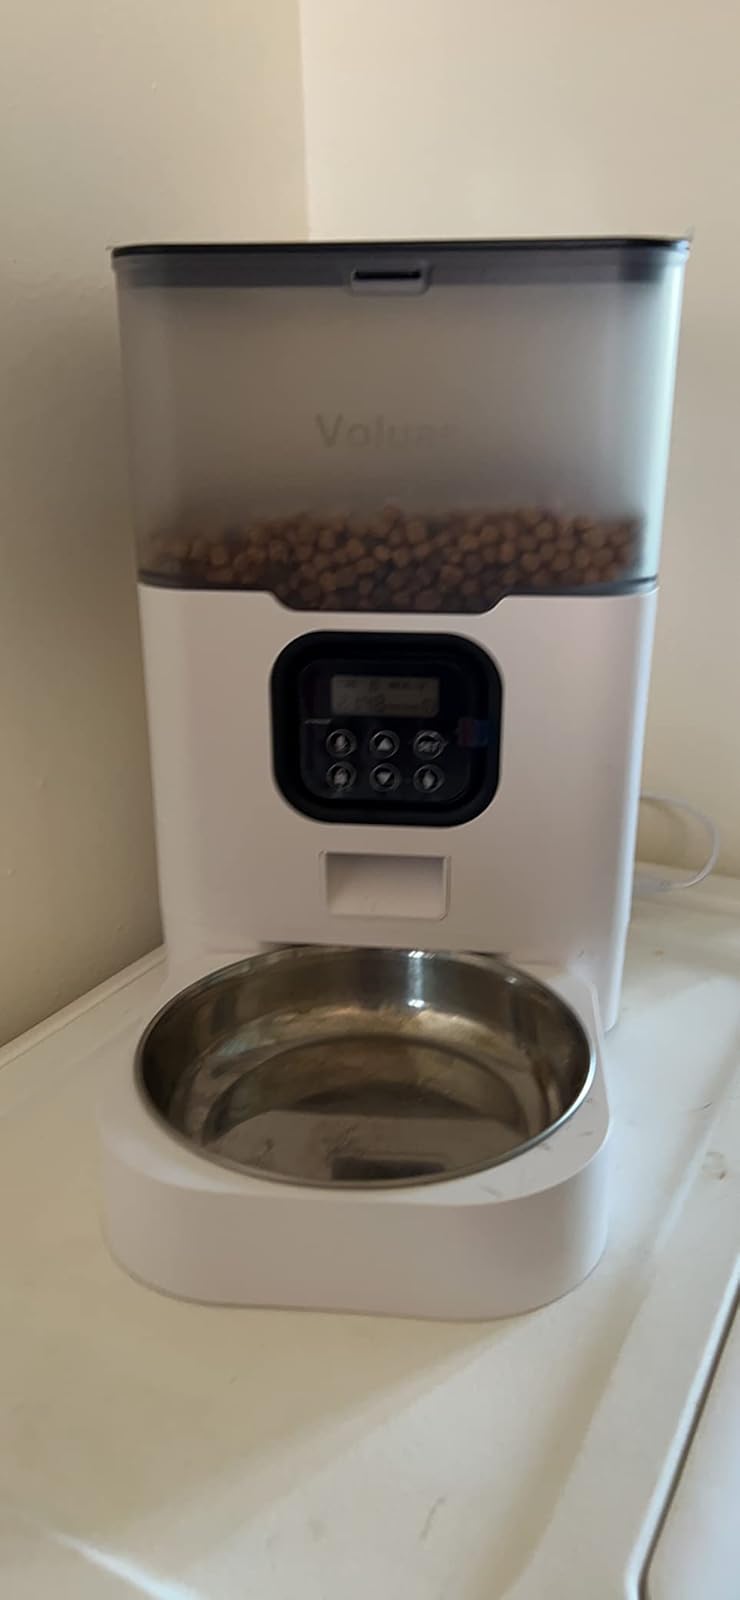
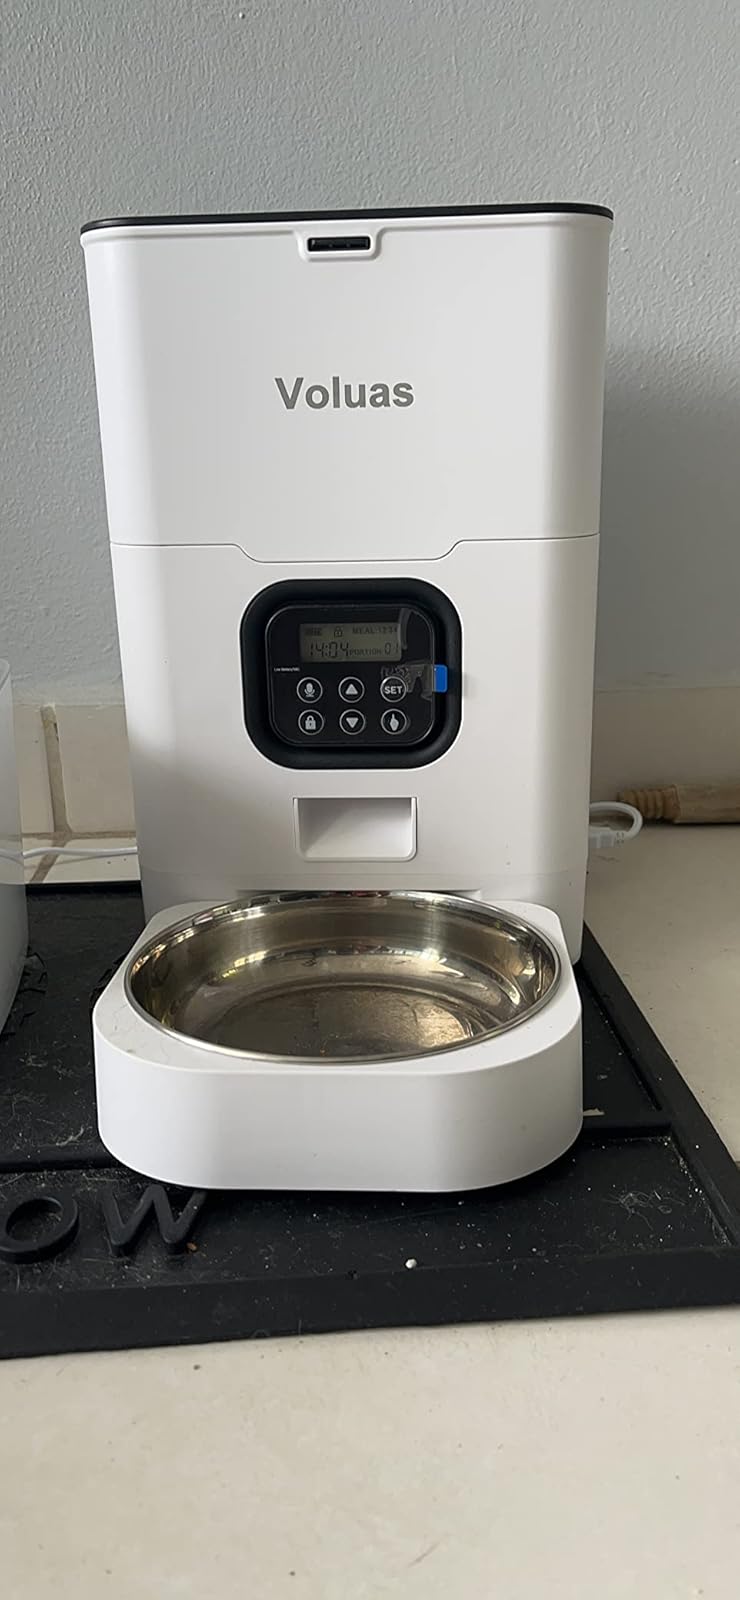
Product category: items_feeder
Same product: no